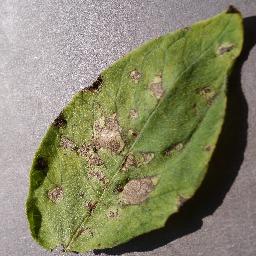
Label: Potato___Early_blight